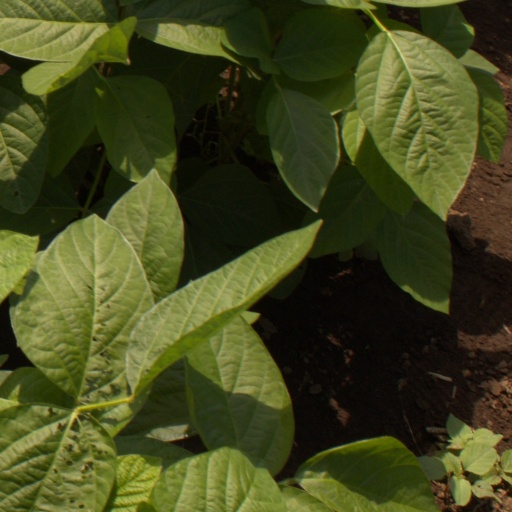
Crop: soybean